Agsu (city)

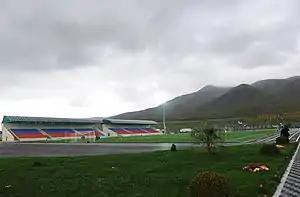
Agsu City Stadium is a multi-use stadium

The city has one professional football team, Ağsu, currently competing in the second-flight of Azerbaijani football, the Azerbaijan First Division.